Planetshine

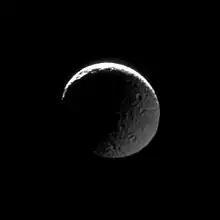
Saturn's moon Mimas is lit by Saturnshine on the right and sunshine at the top.

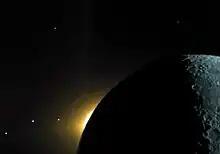
The Moon lit by earthshine, captured by the lunar-prospecting "Clementine" spacecraft in 1994. "Clementine"'s color enhanced image reveals (from right to left) the Moon lit by earthshine, the Sun's corona rising over the Moon's dark limb, and the planets Saturn, Mars, and Mercury (the three dots at lower left).

Planetshine is the dim illumination, by sunlight reflected from a planet, of all or part of the otherwise dark side of any moon orbiting the body. Planetlight is the diffuse reflection of sunlight from a planet, whose albedo can be measured.